Visayan warty pig

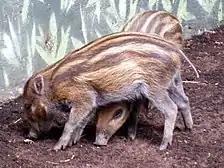

Visayan warty pig piglets are often seen during the dry season between the months of January and March in their native habitat of the western Visayan Islands. The mean number of piglets is three to four per litter. There is at least one case of male-led infanticide documented in captivity.